Nochiya

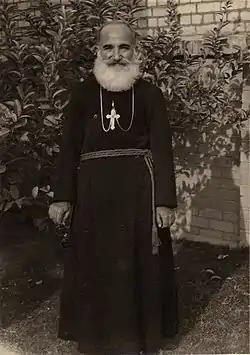
Mar Yosip Khnanisho at his home in Baghdad, Iraq

An Englishman visiting the Nochiya Region in the late 19th century noted that "there is perhaps no Assyrian district where simple piety and loyal devotion to the church of their fathers is more beautifully seen than Nochiya".